Far Away Love

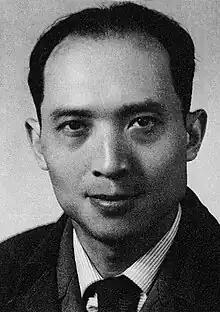
Director Chen Liting

The screenplay of the film is officially attributed to the director Chen Liting, but according to Chen himself, it was actually written by the leftist playwright Xia Yan. Xia and Chen were both prominent dramatists who had collaborated many times. As Xia had joined the Communist Party in 1927, whereas the China Film No. 2 Studio was owned by the Kuomintang government, enemy of the Communists, Xia Yan's authorship had to be concealed. However, in Xia Yan's own autobiography, he states that he did not write any screenplay between 1937 and 1949.